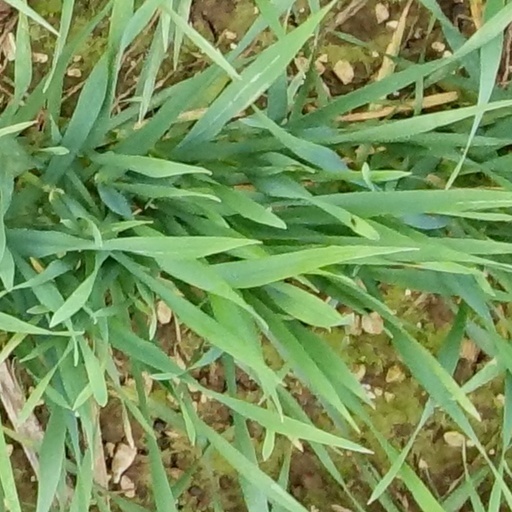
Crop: wheat